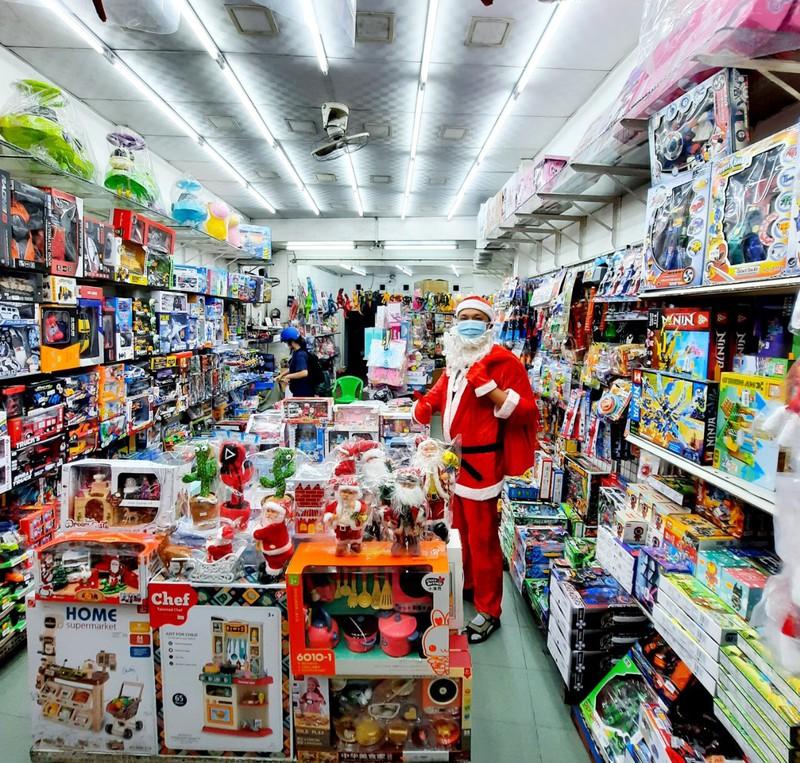
người đàn ông đang mặc trang phục ông già noel